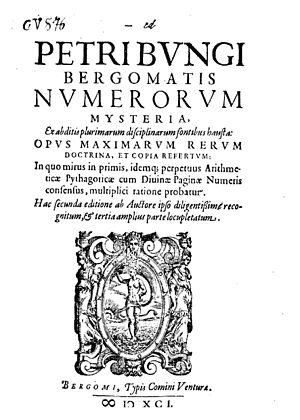
La numérologie est un ensemble de croyances et de pratiques fondées sur l'attribution de propriétés à des nombres, propriétés variables selon le contexte. La numérologie est une pseudo-science.